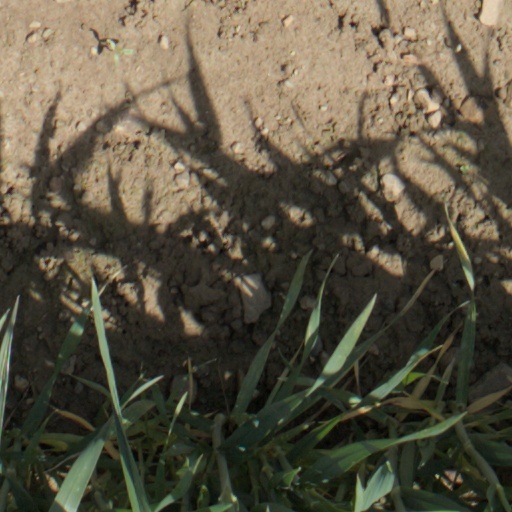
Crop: wheat